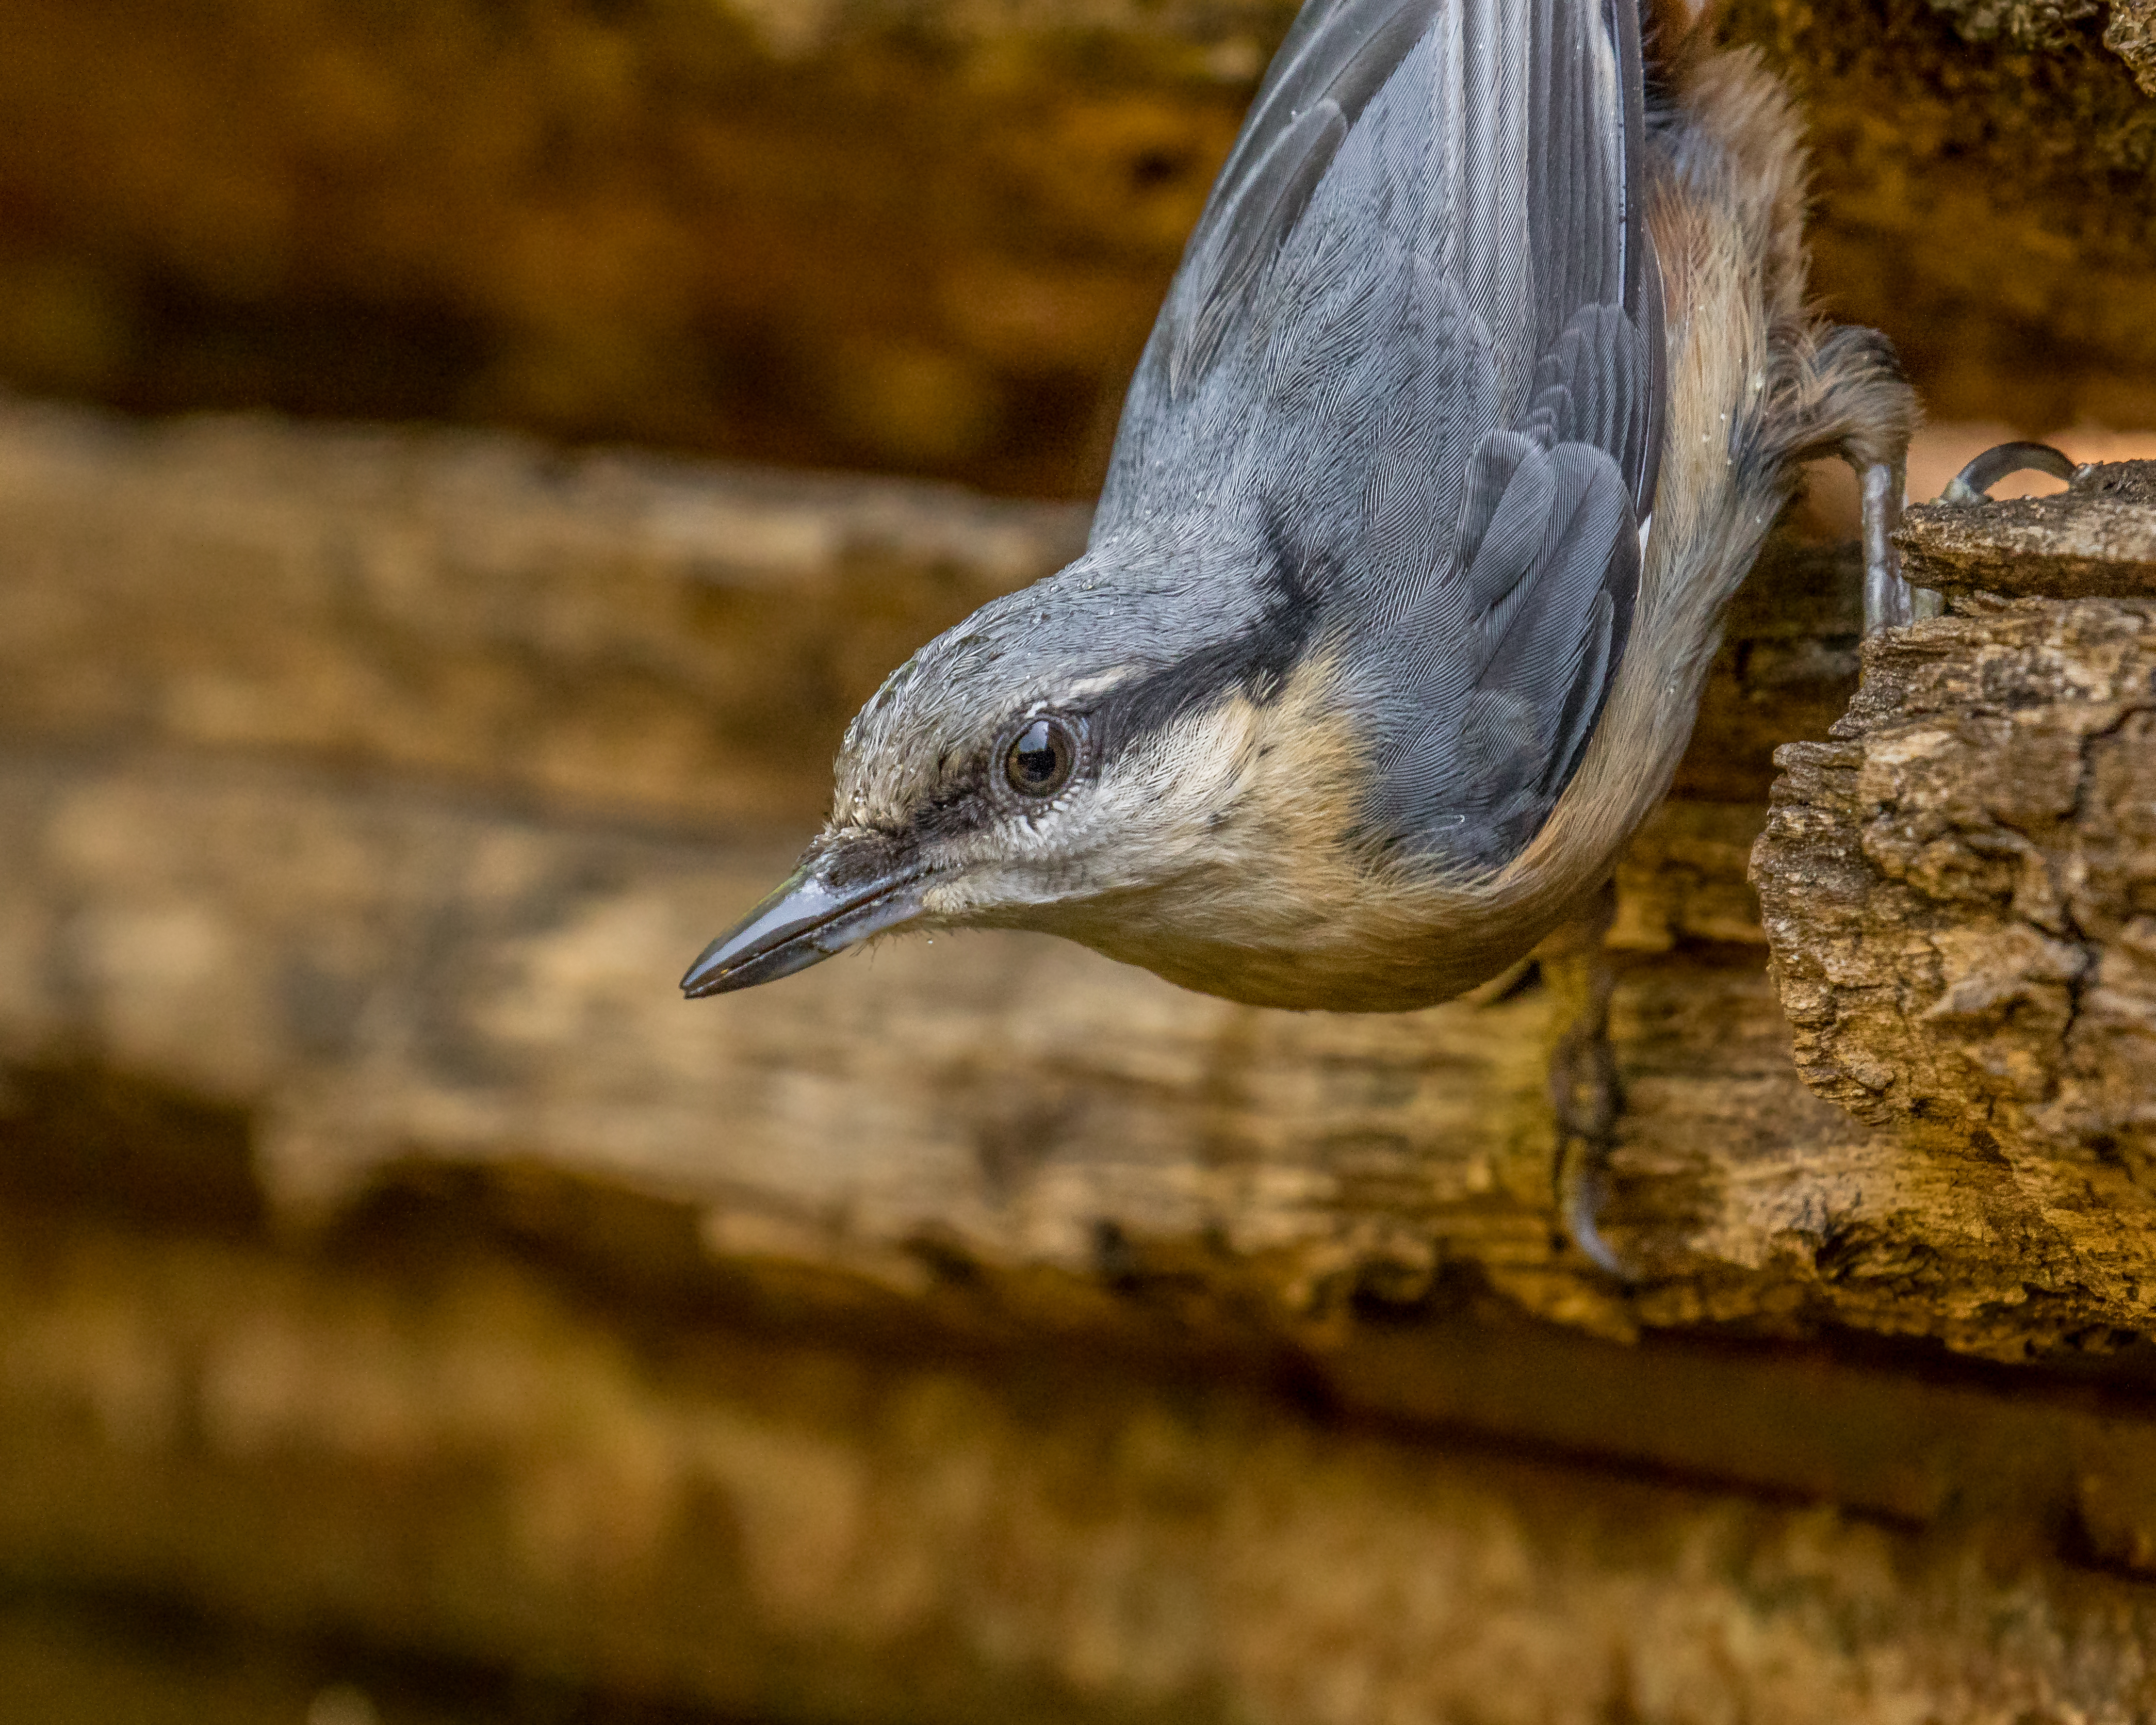
nature, bird, wing, wildlife, zoo, beak, closeup, fauna, close up, pose, vertebrate, detail, nuthatch, andymorffew, morffew, naturethroughthelens, perching bird